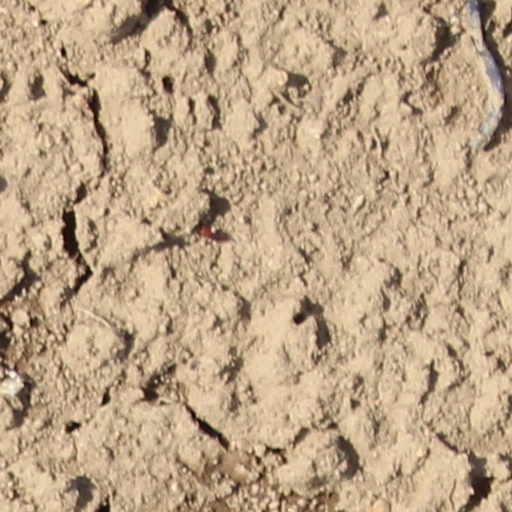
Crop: wheat